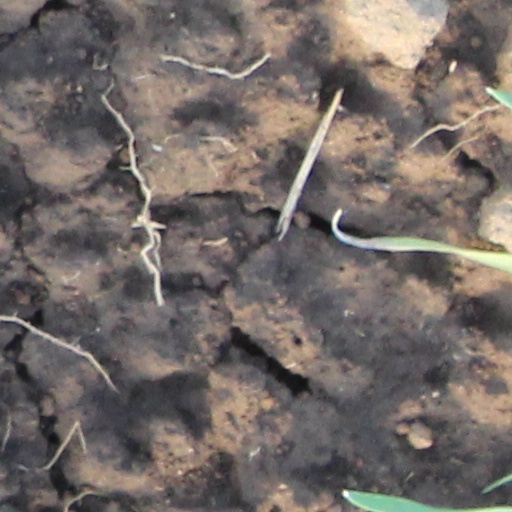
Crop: wheat